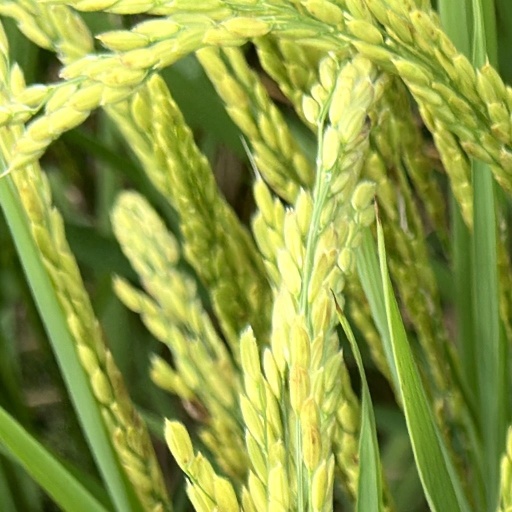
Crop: rice